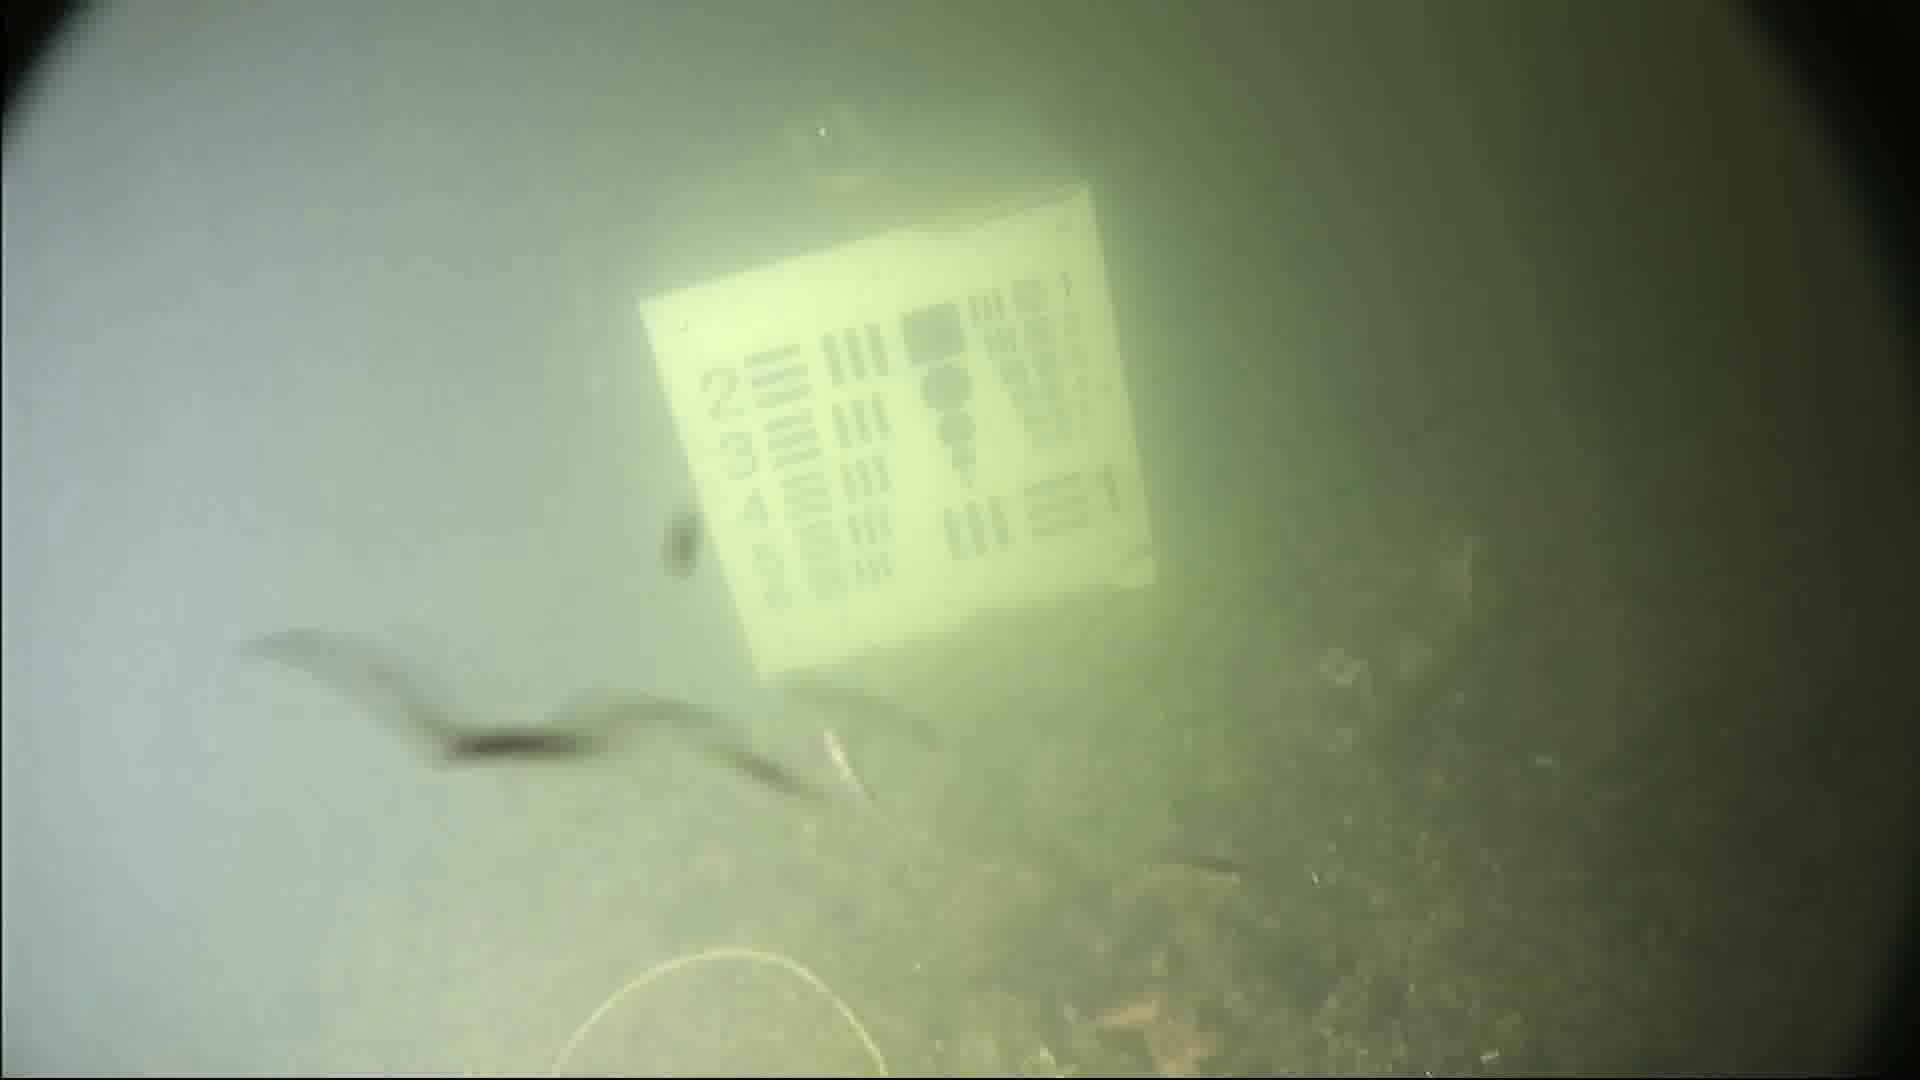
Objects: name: small_fish
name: starfish